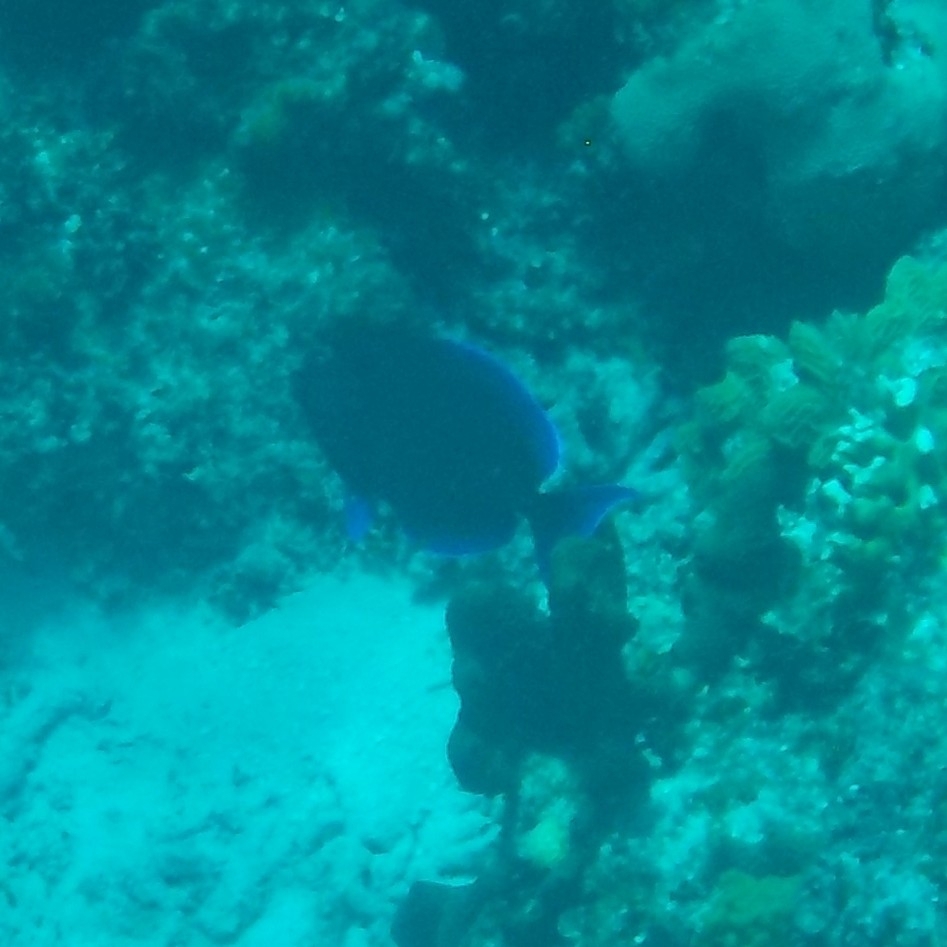
Acanthurus coeruleus (Atlantic Blue Tang)